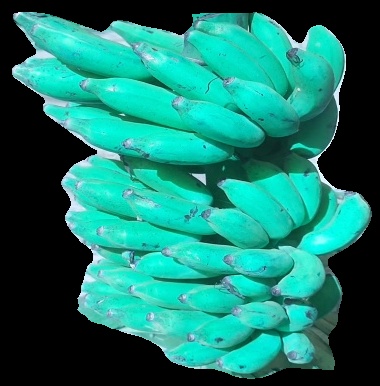
Variety: elakki-bale
Grade: grade3